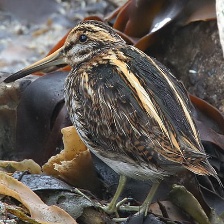
Species: JACK SNIPE
Scientific name: LYMNOCRYPTES MINIMUS